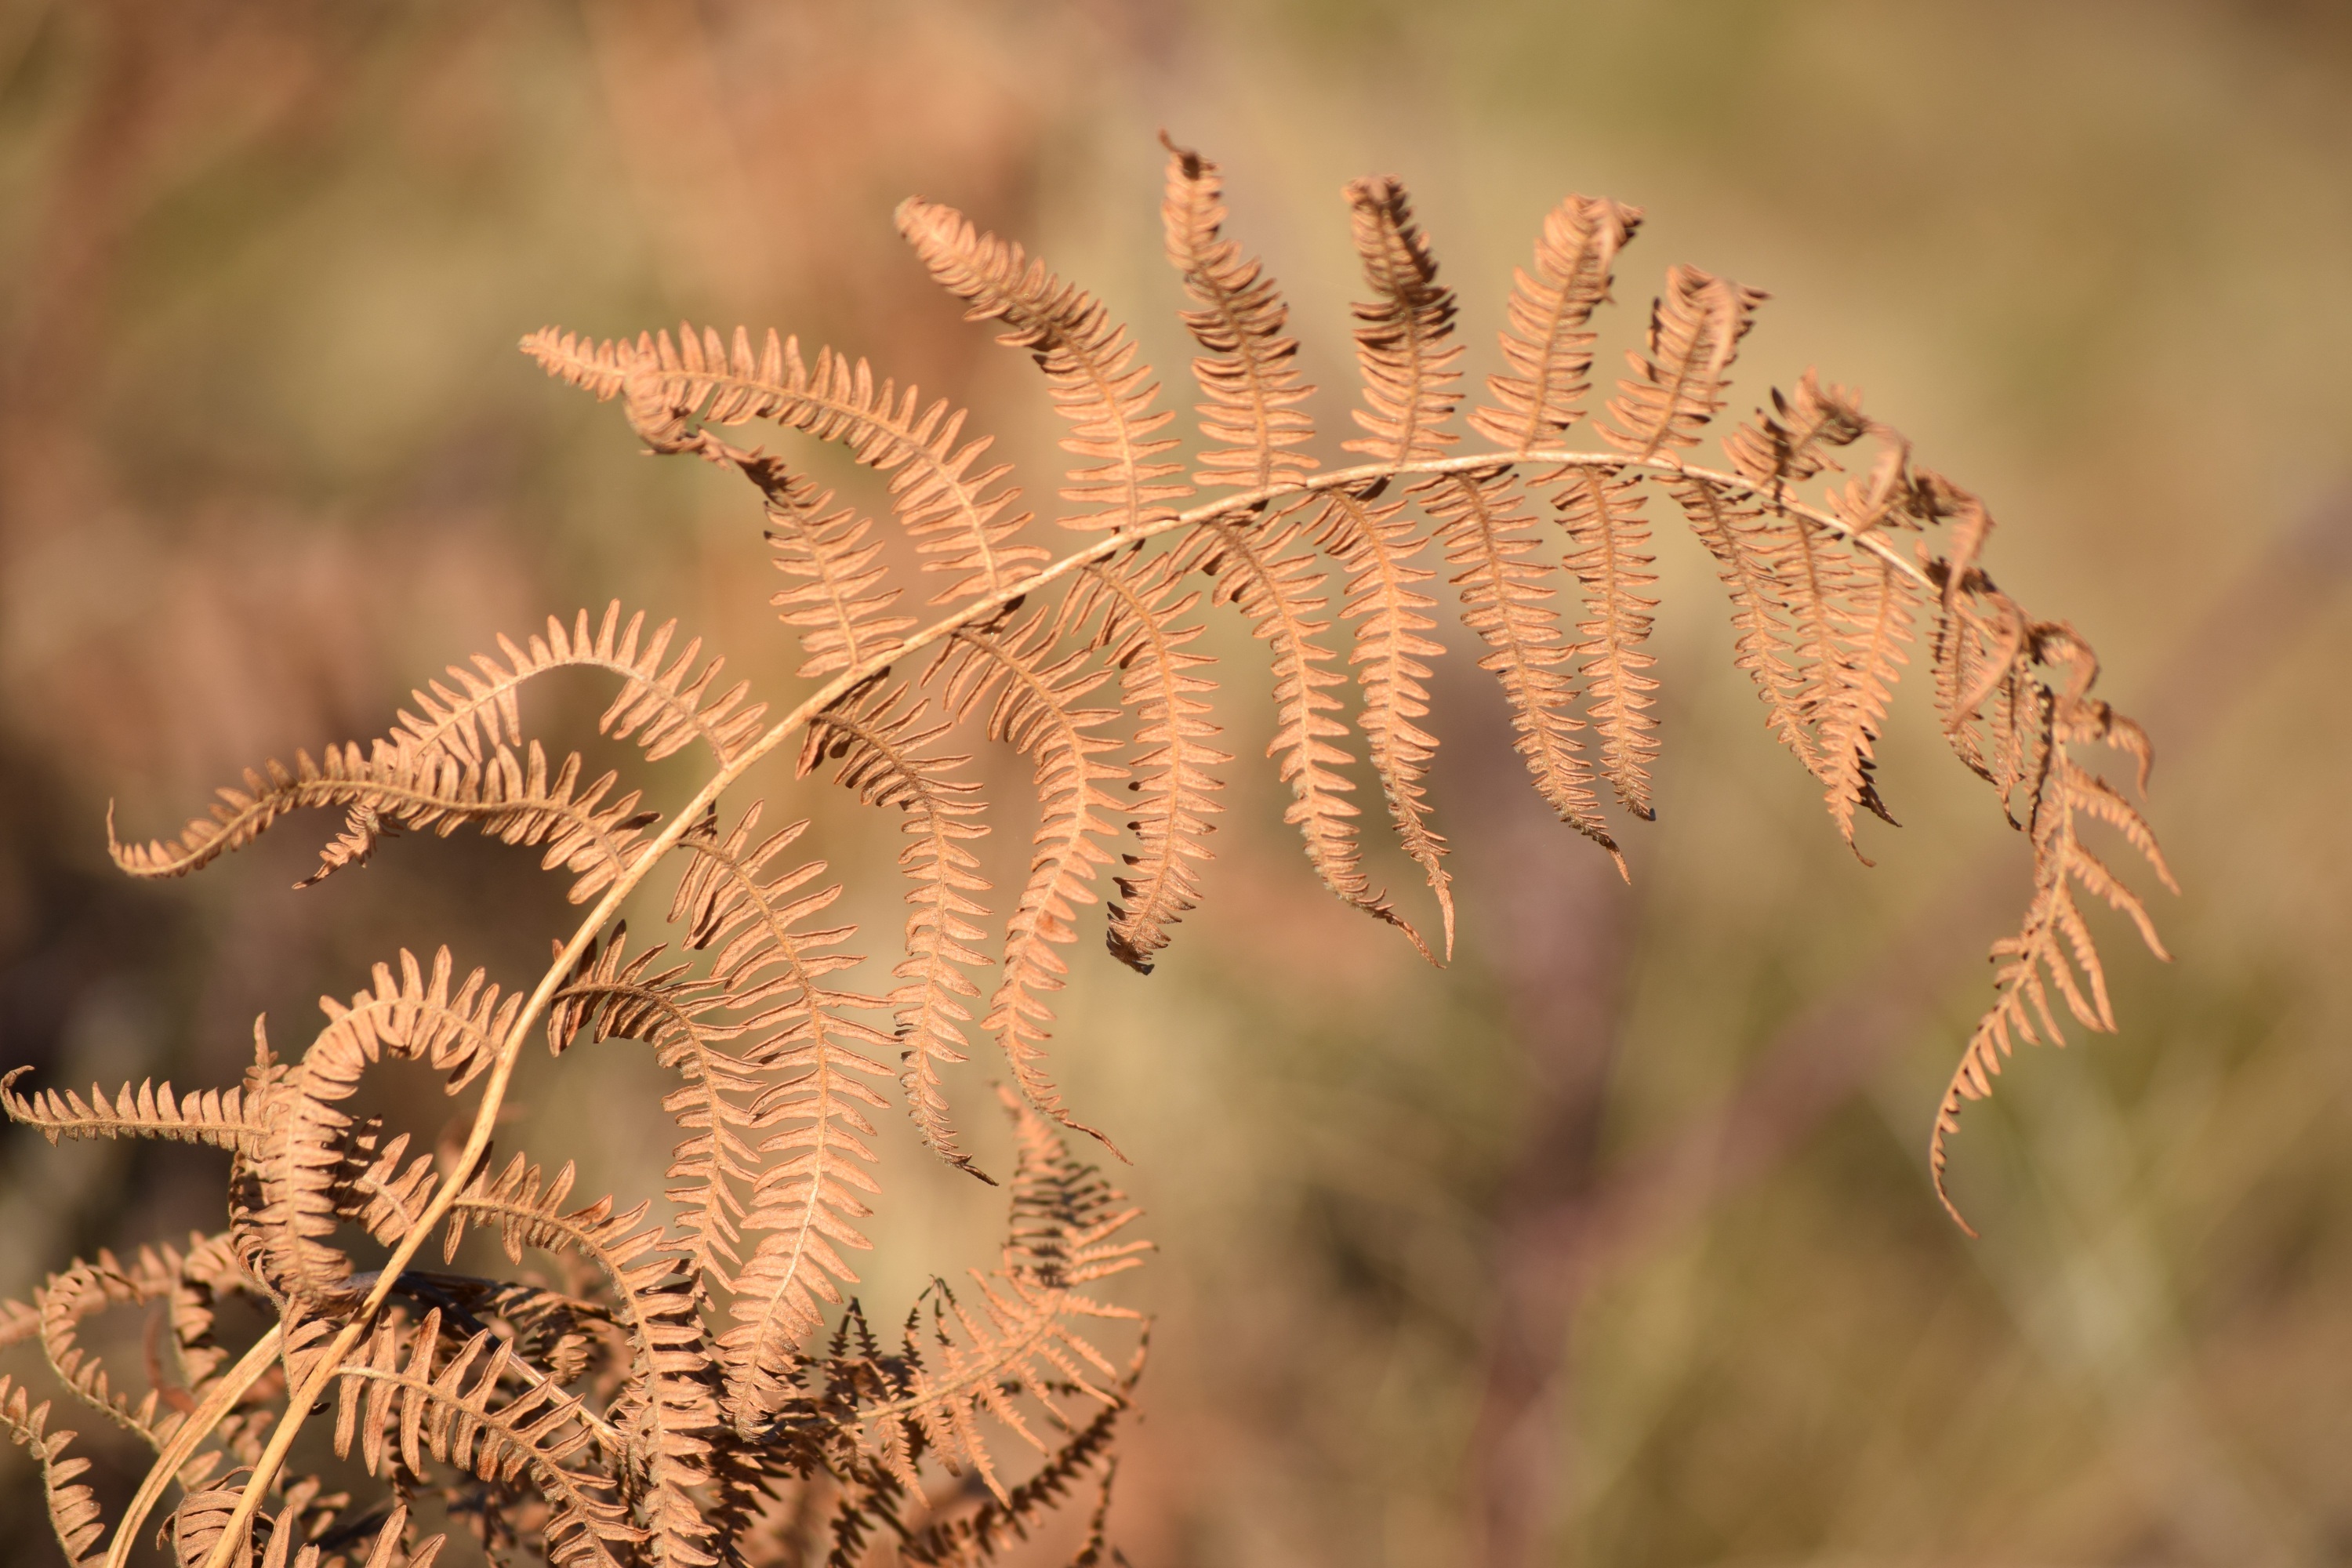
tree, nature, grass, branch, plant, field, prairie, stem, leaf, flower, frost, autumn, soil, botany, flora, fern, close up, leaves, ecosystem, macro photography, flowering plant, grass family, plant stem, land plant, ferns and horsetails